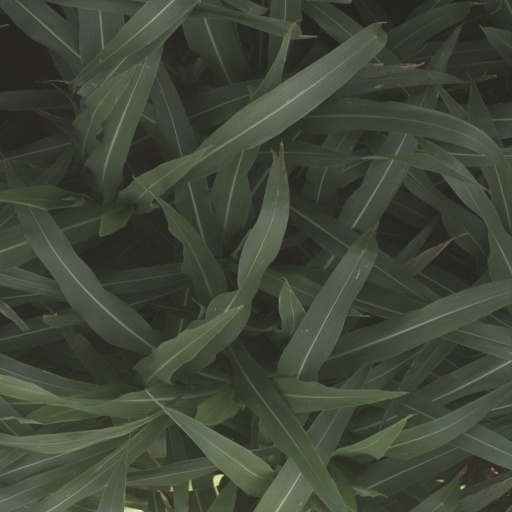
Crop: sorghum